The Seine at Argenteuil

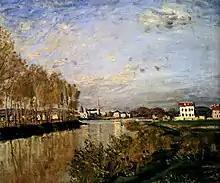
"The Seine at Argenteuil", 1873

The Seine at Argenteuil is an 1873 oil painting by Claude Monet. It is one of many paintings the artist made of the area.